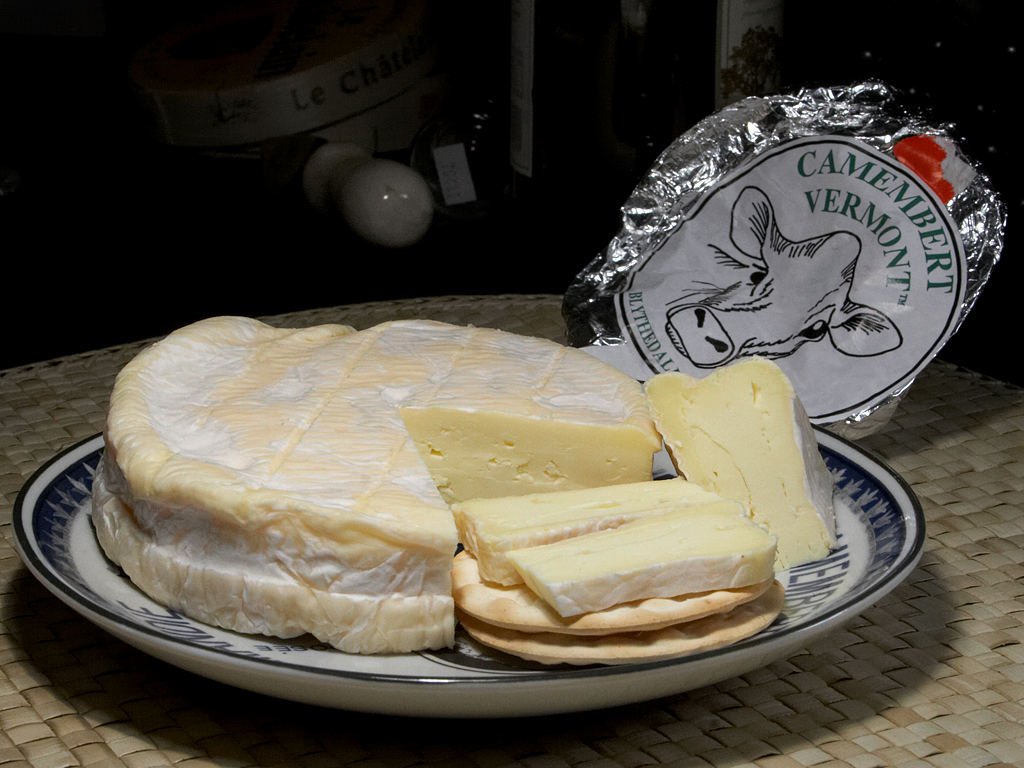
dish, meal, food, ingredient, breakfast, baking, healthy, snack, eat, delicious, dairy product, cheese, hearty, fat, milk product, albuminous, blythedale camembert